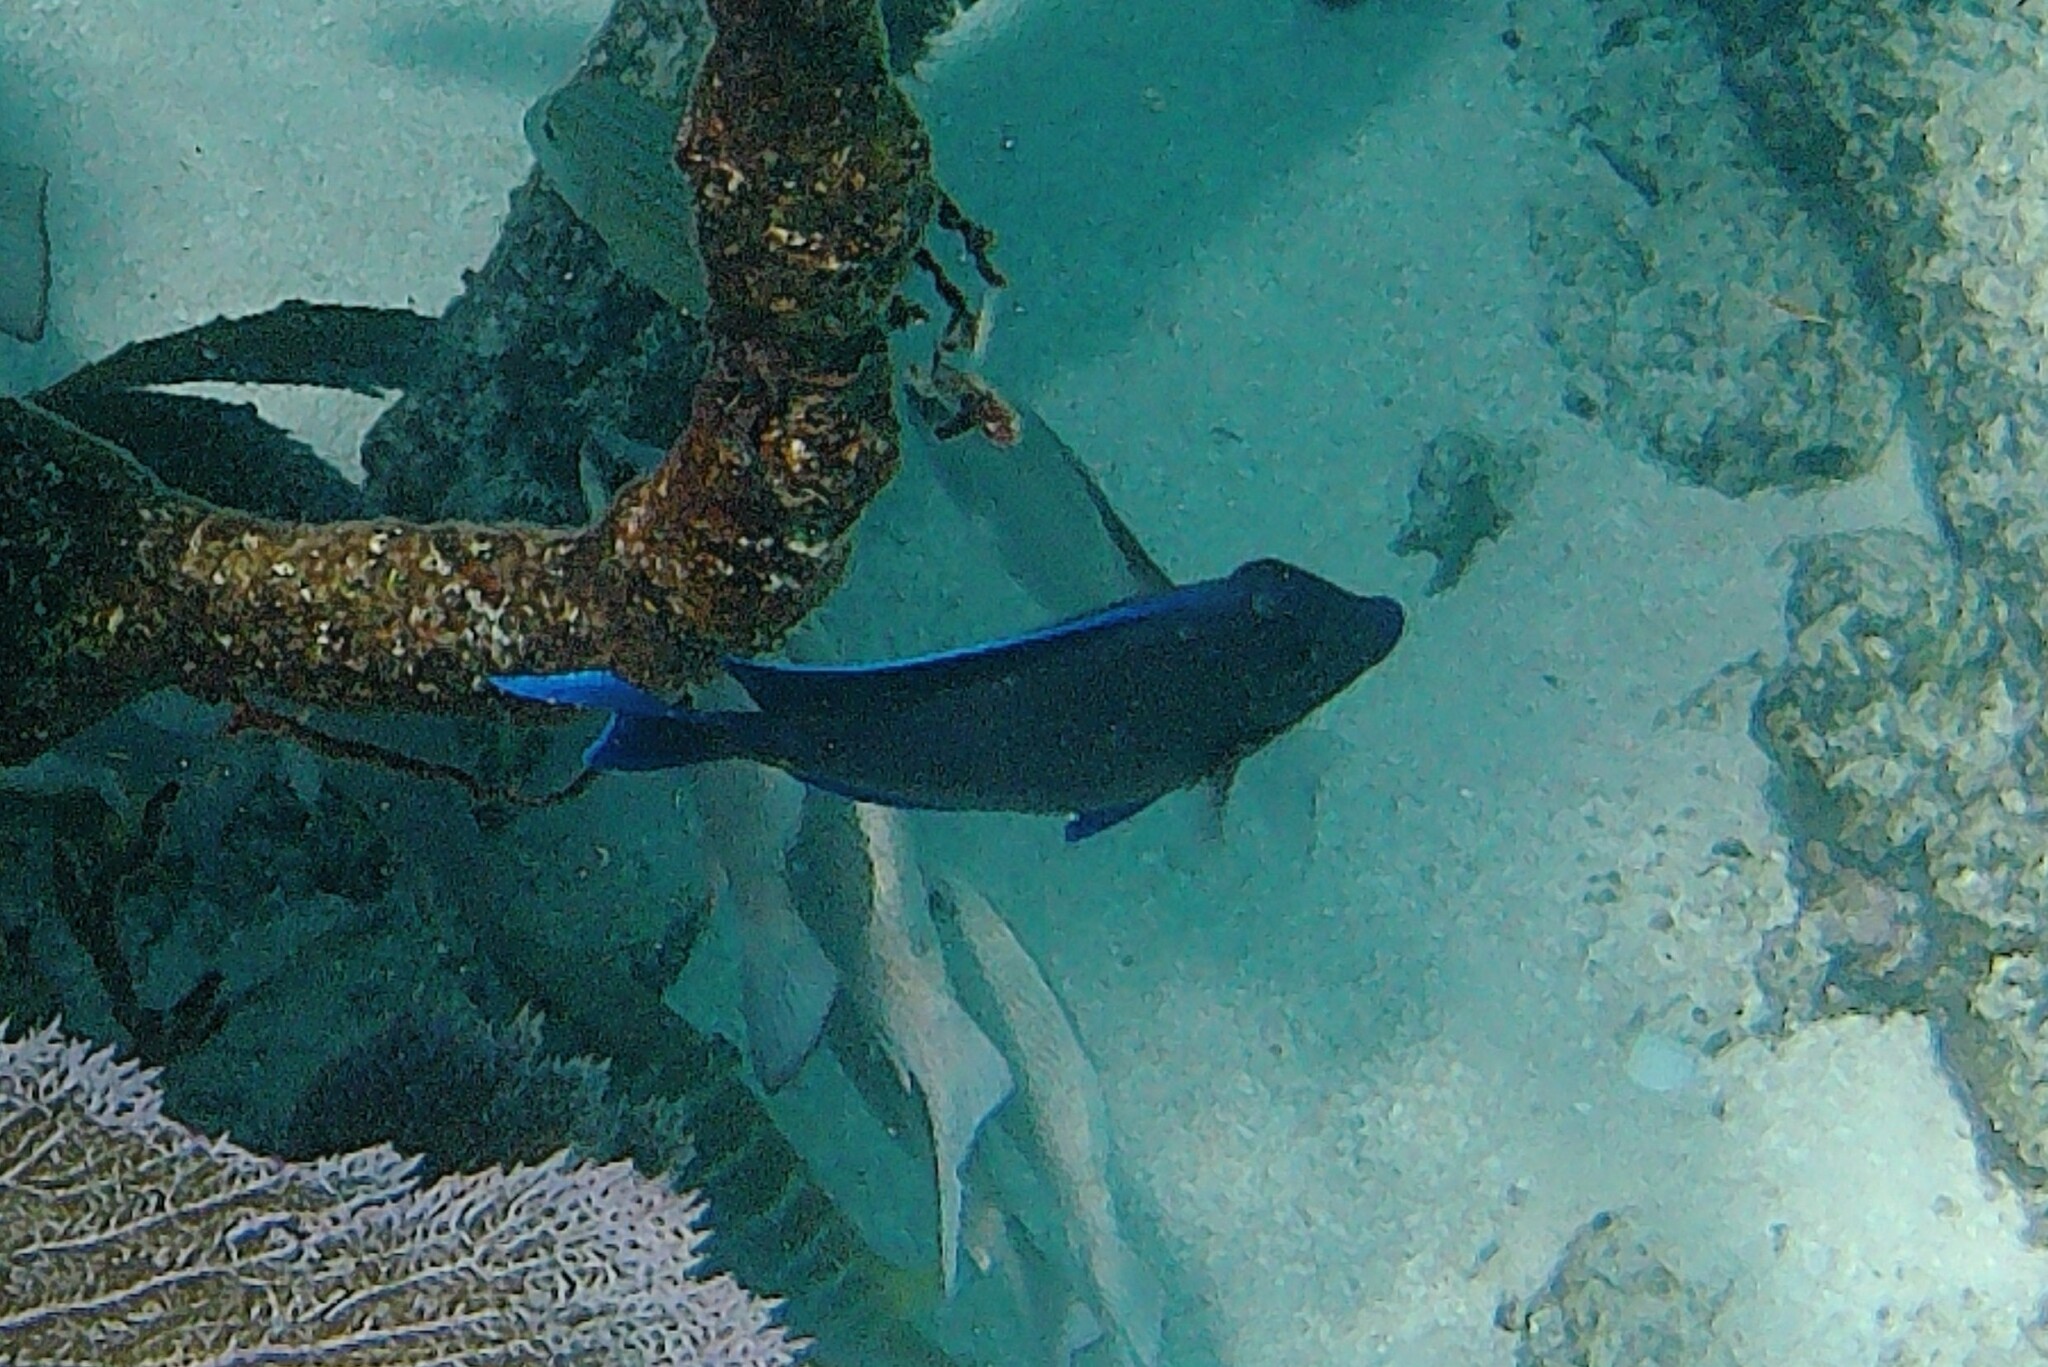
Acanthurus coeruleus (Atlantic Blue Tang)